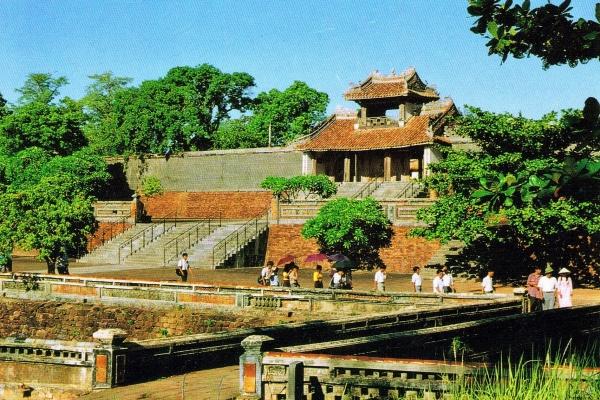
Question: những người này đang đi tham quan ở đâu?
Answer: ở một khu di tích lịch sử